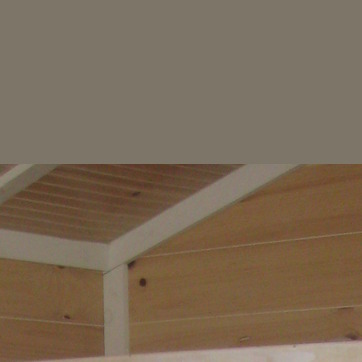
Material: wood